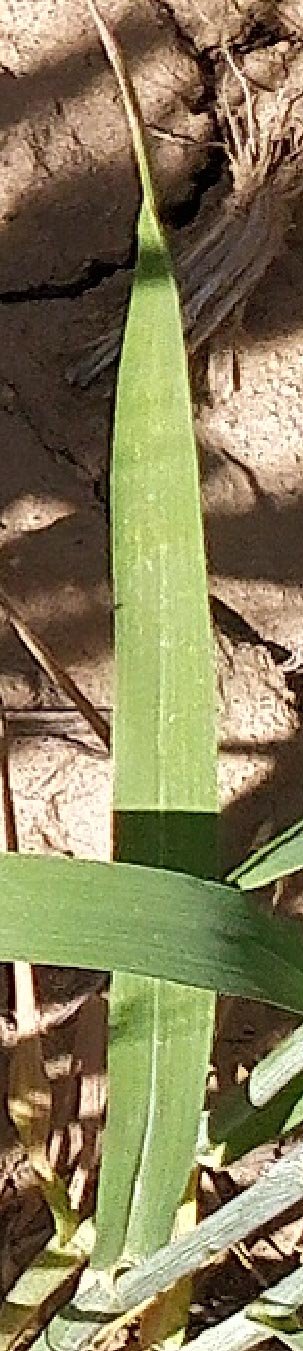
Label: Wheat___Healthy